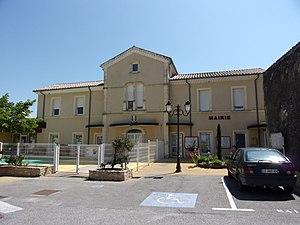
mairie de Réauville
Réauville est une commune française située dans le département de la Drôme, en région Auvergne-Rhône-Alpes.